Air-to-surface-vessel radar

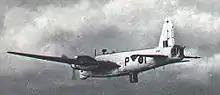
With the radome of the Mark III well streamlined, the Leigh light installation was also cleaned up by placing it in a retractable "dustbin".

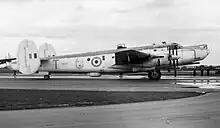
The Shackleton MR2 moved its Mark 13 radar to the ventral position in a well-streamlined installation.

The introduction of the cavity magnetron in early 1940 led to efforts to develop microwave-frequency versions of the various radars then in use, including a new ASV under the name ASVS for "Sentimetric". A prototype was available from Metrovick in the summer of 1942, but they predicted it would not be widely available until summer 1943.